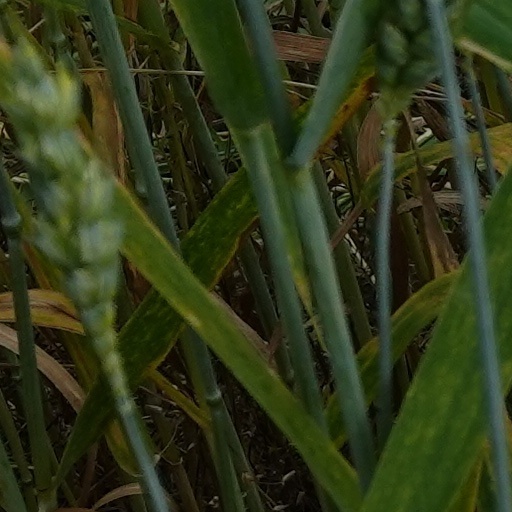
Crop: wheat